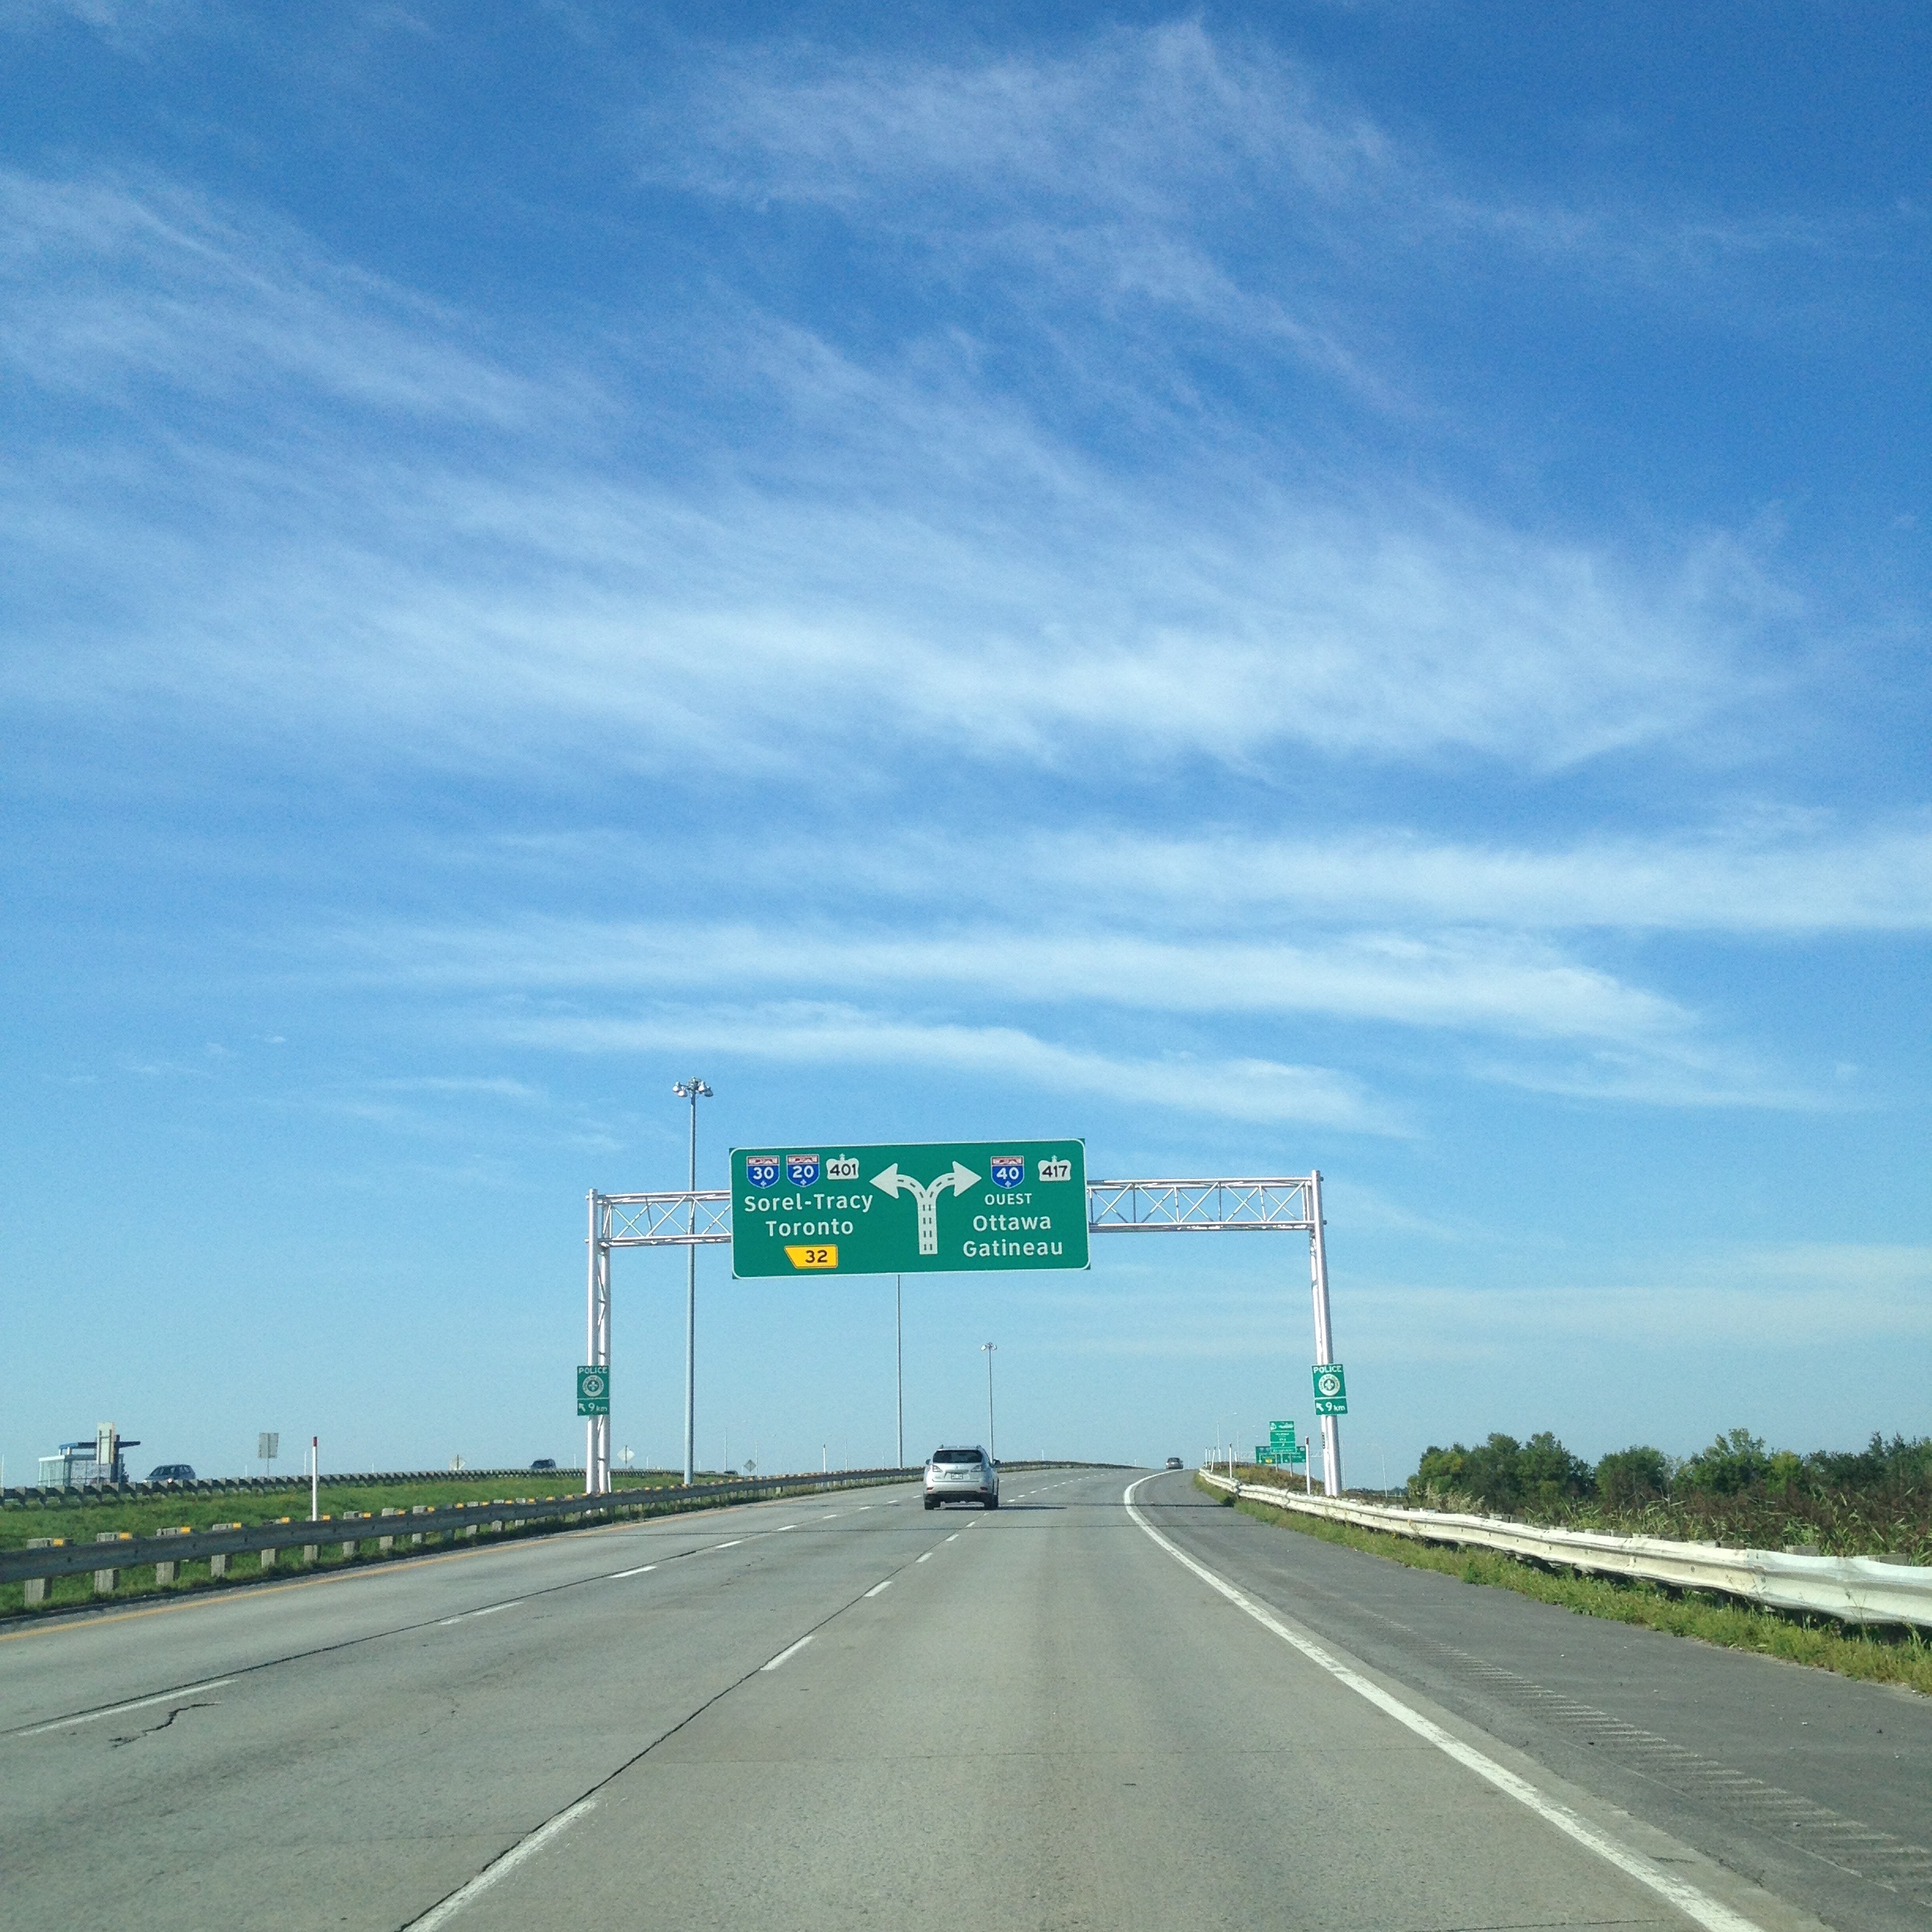
sky, road, highway, summer, travel, trip, lane, road trip, canada, infrastructure, nonbuilding structure, controlled access highway